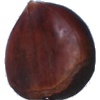
Label: chestnut